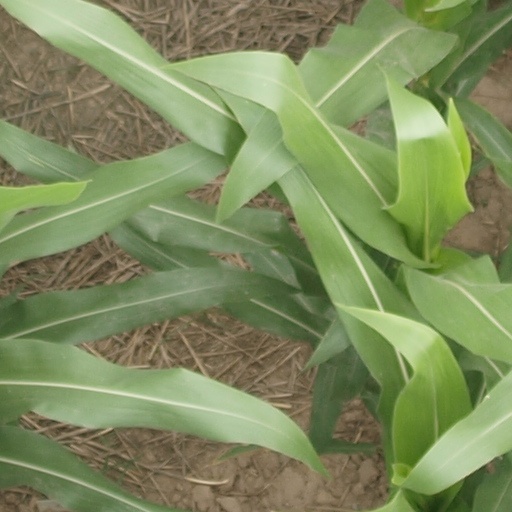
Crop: maize; corn